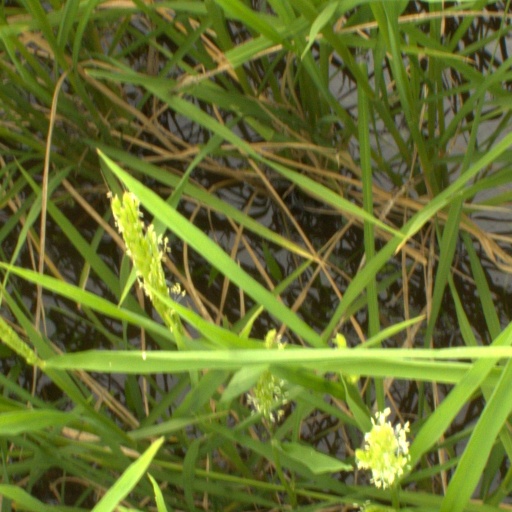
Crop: rice